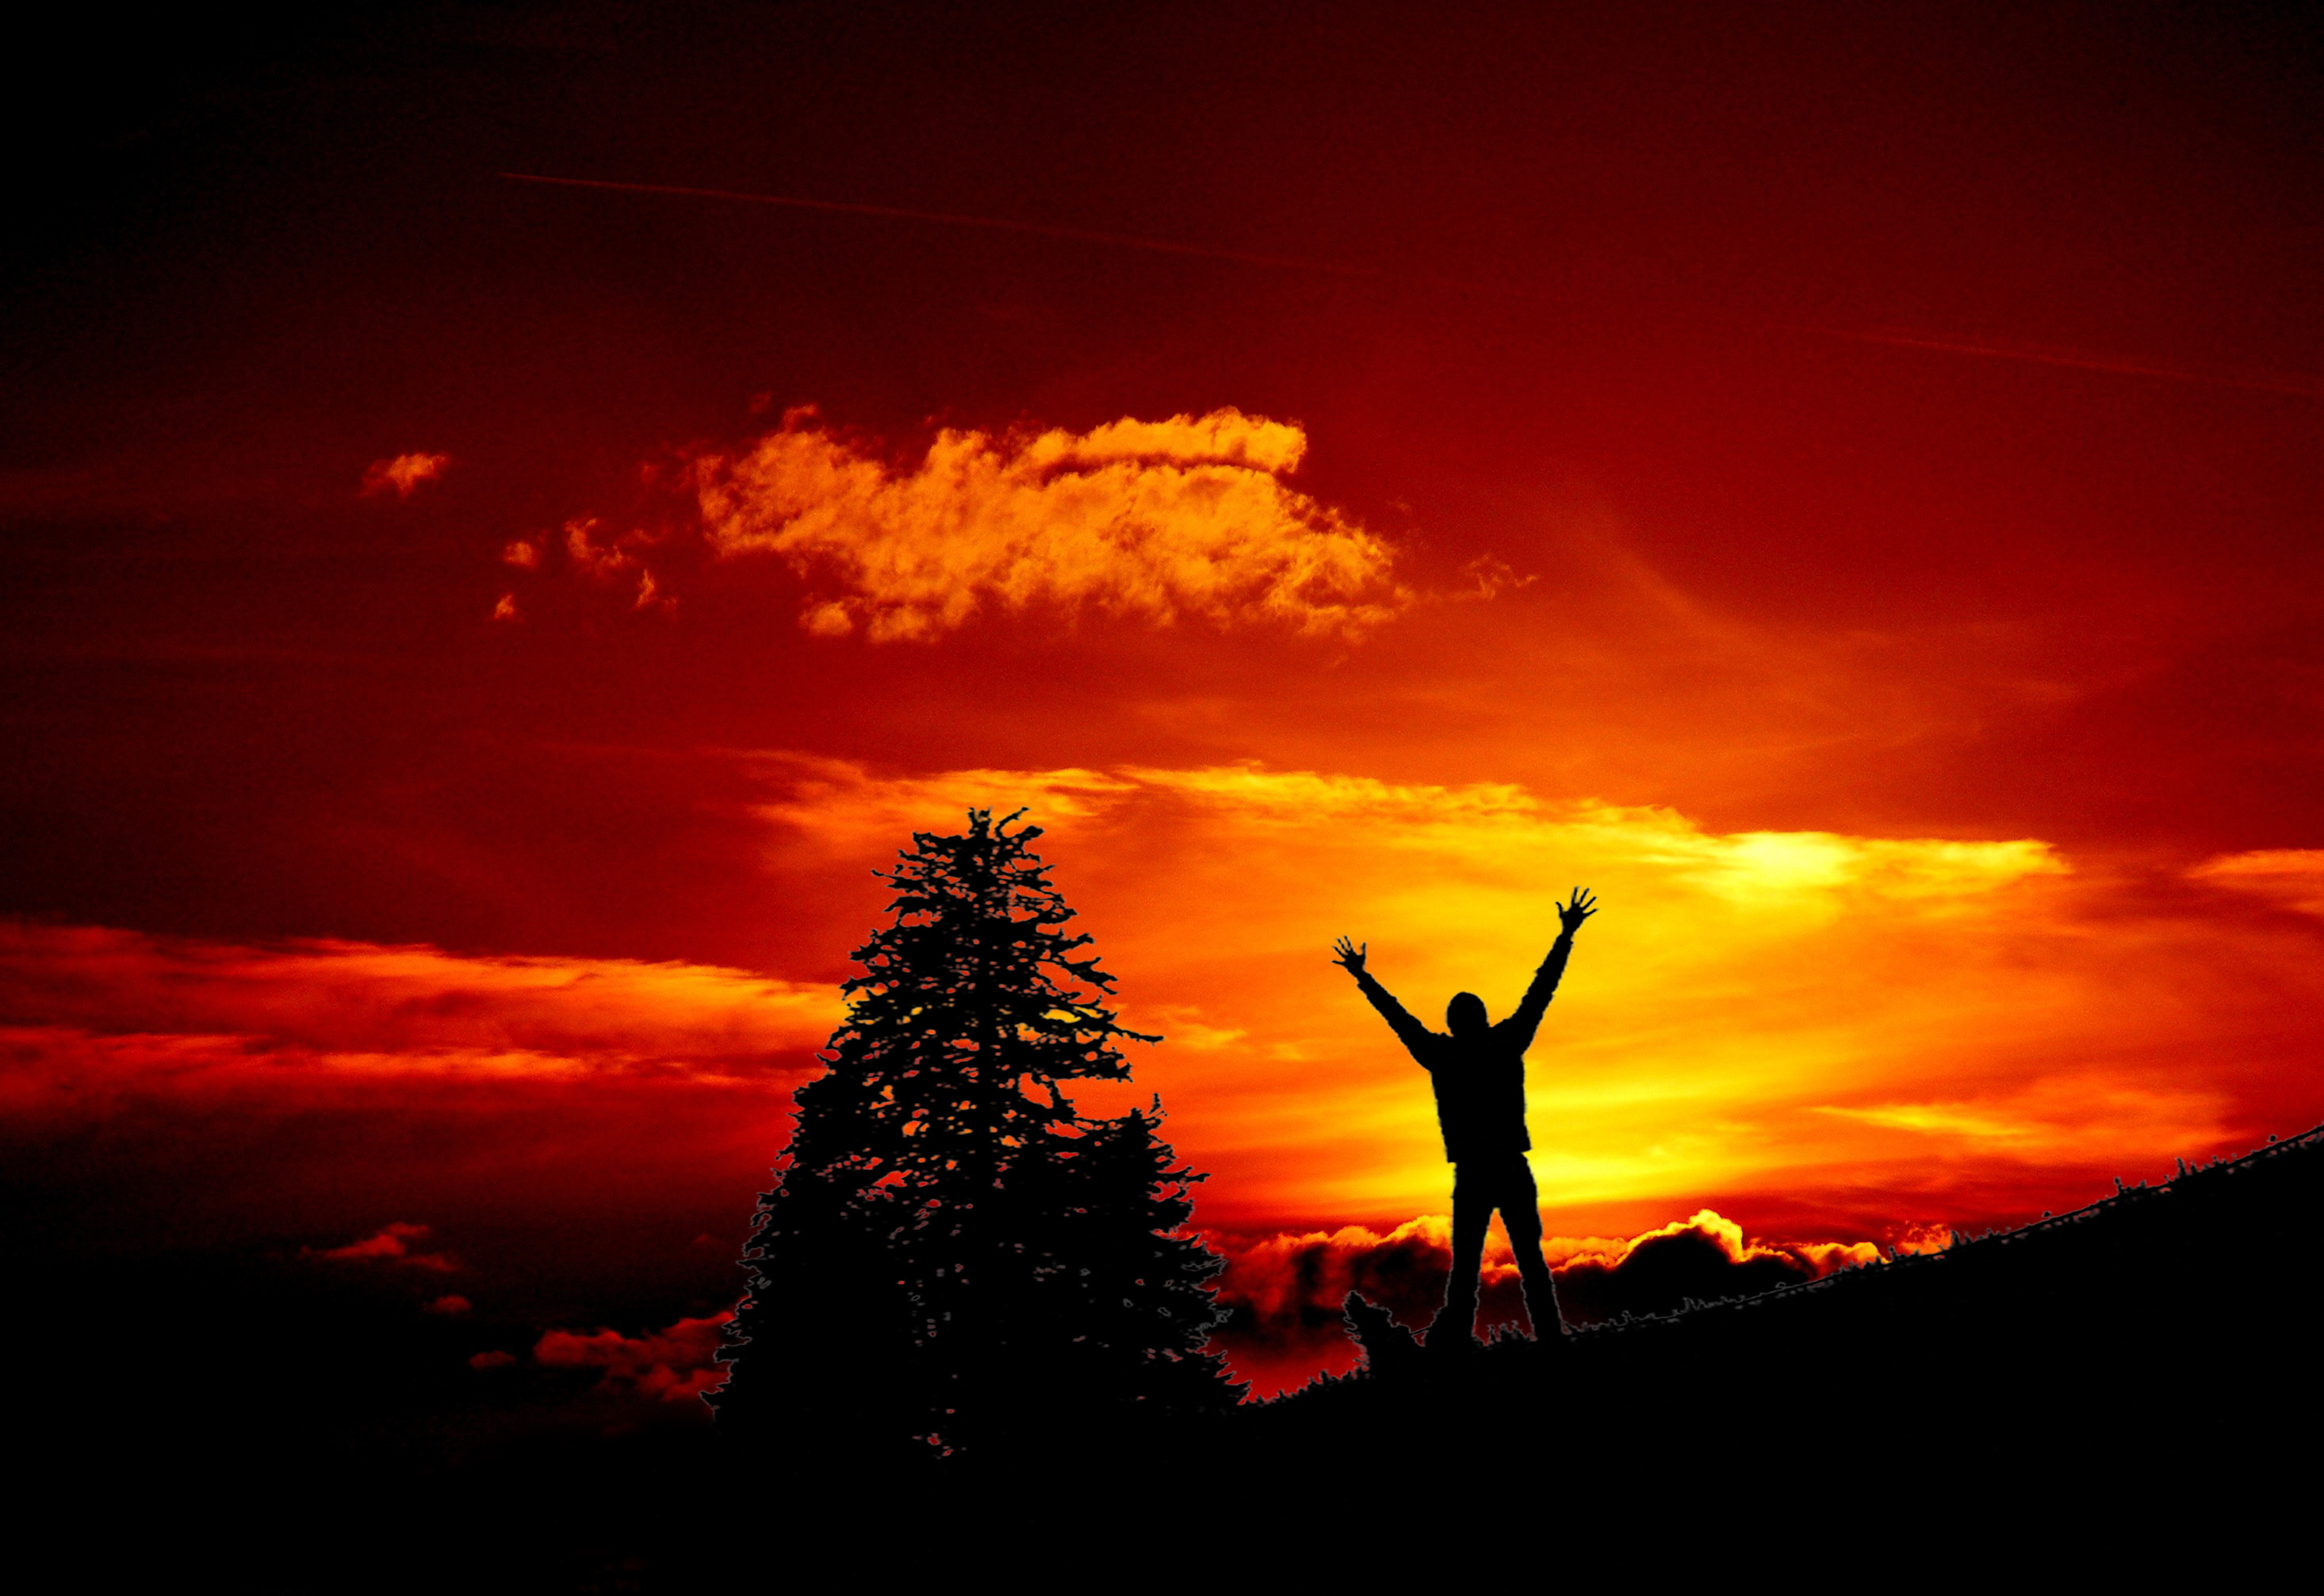
sunset, sky, sunrise, light, shadow, red, yellow, colourful, colours, black, silhouette, figure, man, human, arms, body, tree, furtree, christmas, easter, belief, spirit, evening, morning, horizon, symbol, gold, golden, sun, clouds, rays, wave, waves, art, arts, meditation, religion, god, spirituality, soul, psyche, psychology, emotion, healing, health, wellness, freedom, liberation, power, love, peace, energy, christ, jesus, jesus christ, holy, holy spirit, holy ghost, development, birth, death, life, resurrection, incarnation, rebirth, cosmos, universe, feng shui, creation, phantasy, fairy, change, chakra, buddha, happiness, support, therapy, medicine, yoga, relaxation, new age, trust, texture, structure, wallpapers, wallpaper, magical, mystical, miracle, esoteric, backlighting, People in nature, orange, afterglow, heat, dusk, red sky at morning, conifer, balance, dawn, fir